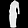
Label: Dress